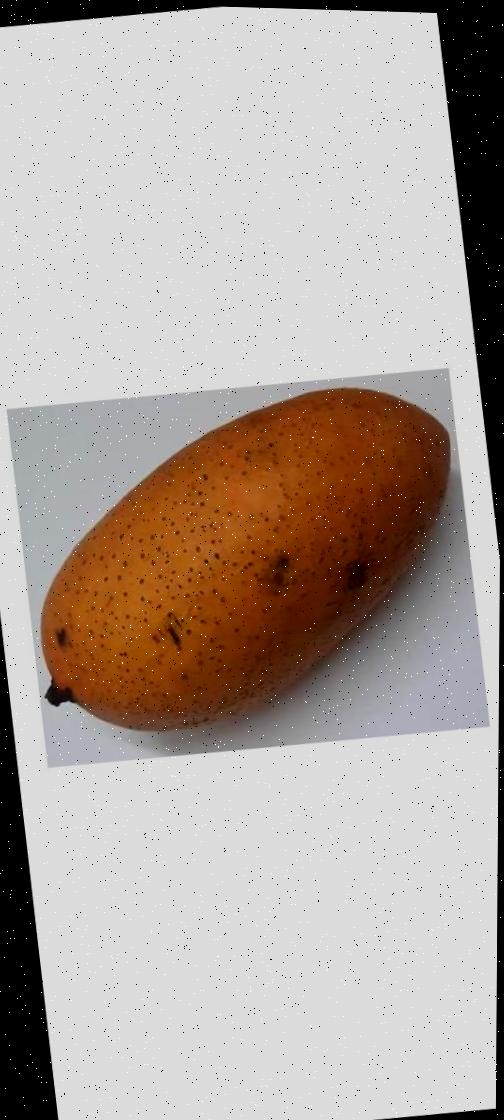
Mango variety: Ashshina Classic